Addison Village Hall

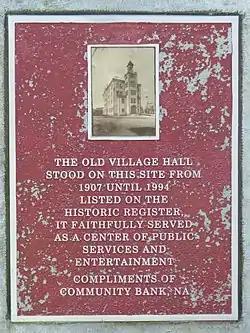
Plaque in the Addison Old Village Hall Memorial Park

Addison Village Hall was a historic village hall located at Addison in Steuben County, New York. It was built in 1906 and is a four-story, greyish brown brick rectangular structure. The facade featured a projecting center pavilion that reaches five stories and is flanked by identical two story, one bay wings. It was demolished in 1994 and the site is now occupied by the Old Village Hall Memorial Park.